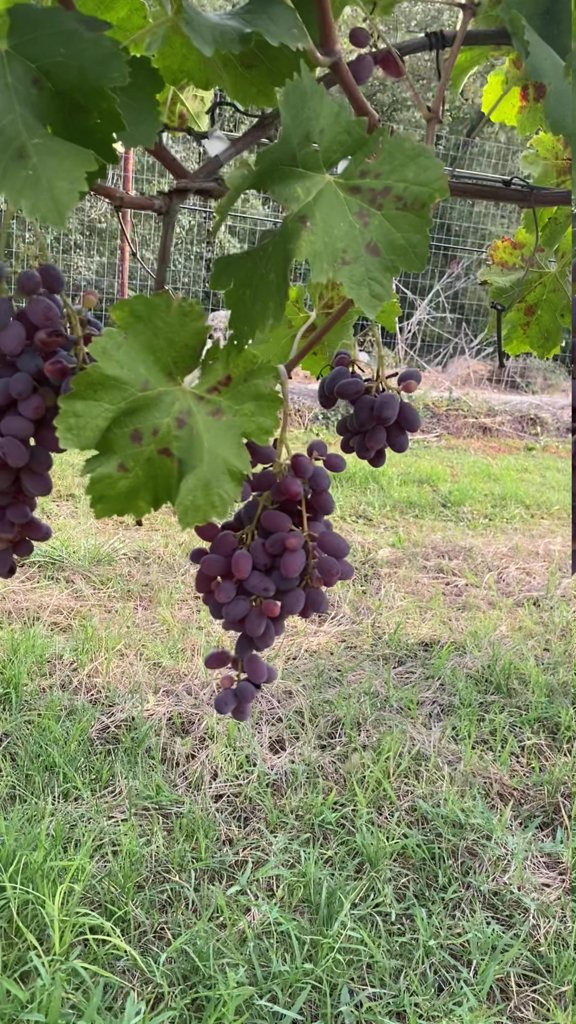
Berries visible: 95
Grape clusters: 3